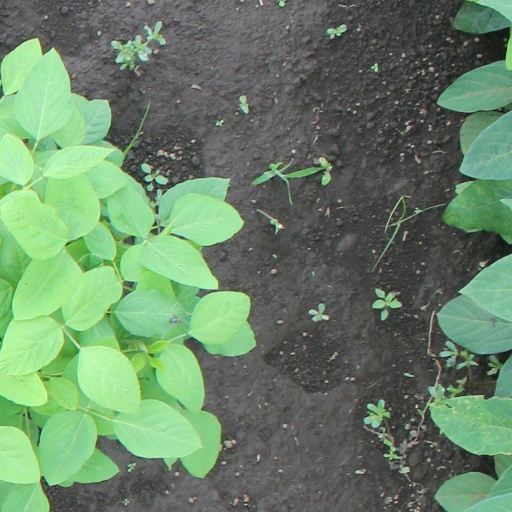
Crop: soybean